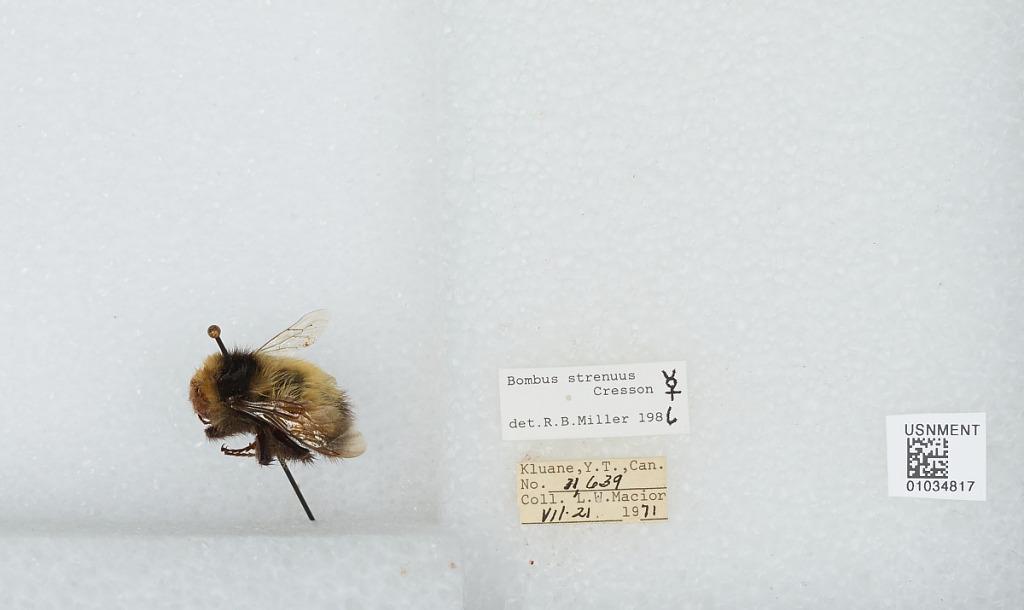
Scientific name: Bombus (Alpinobombus) neoboreus Sladen
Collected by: L. Macior
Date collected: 1971-7-21
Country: Canada
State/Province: Yukon Territory
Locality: Kluane
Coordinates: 60.75, -139.5
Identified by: Miller, R. B.